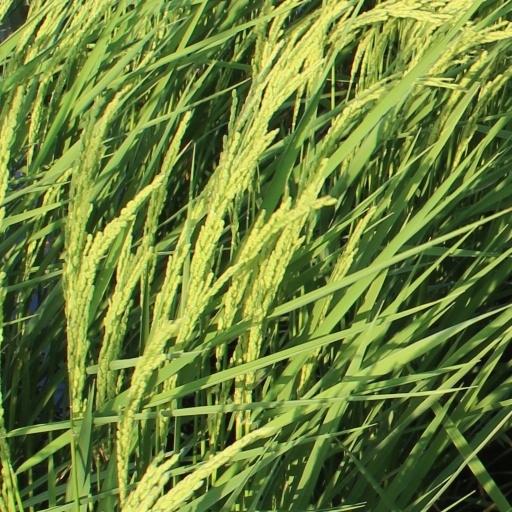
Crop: rice